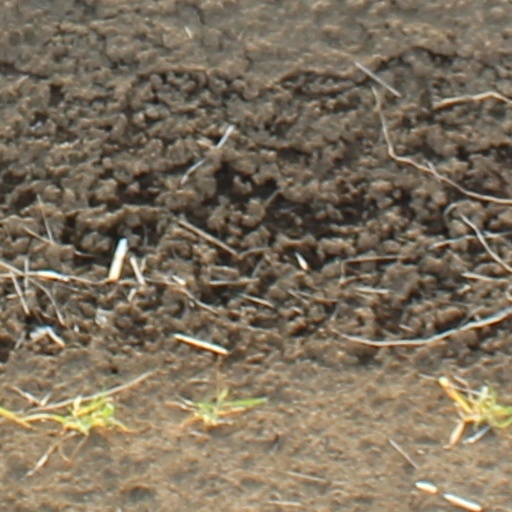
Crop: wheat